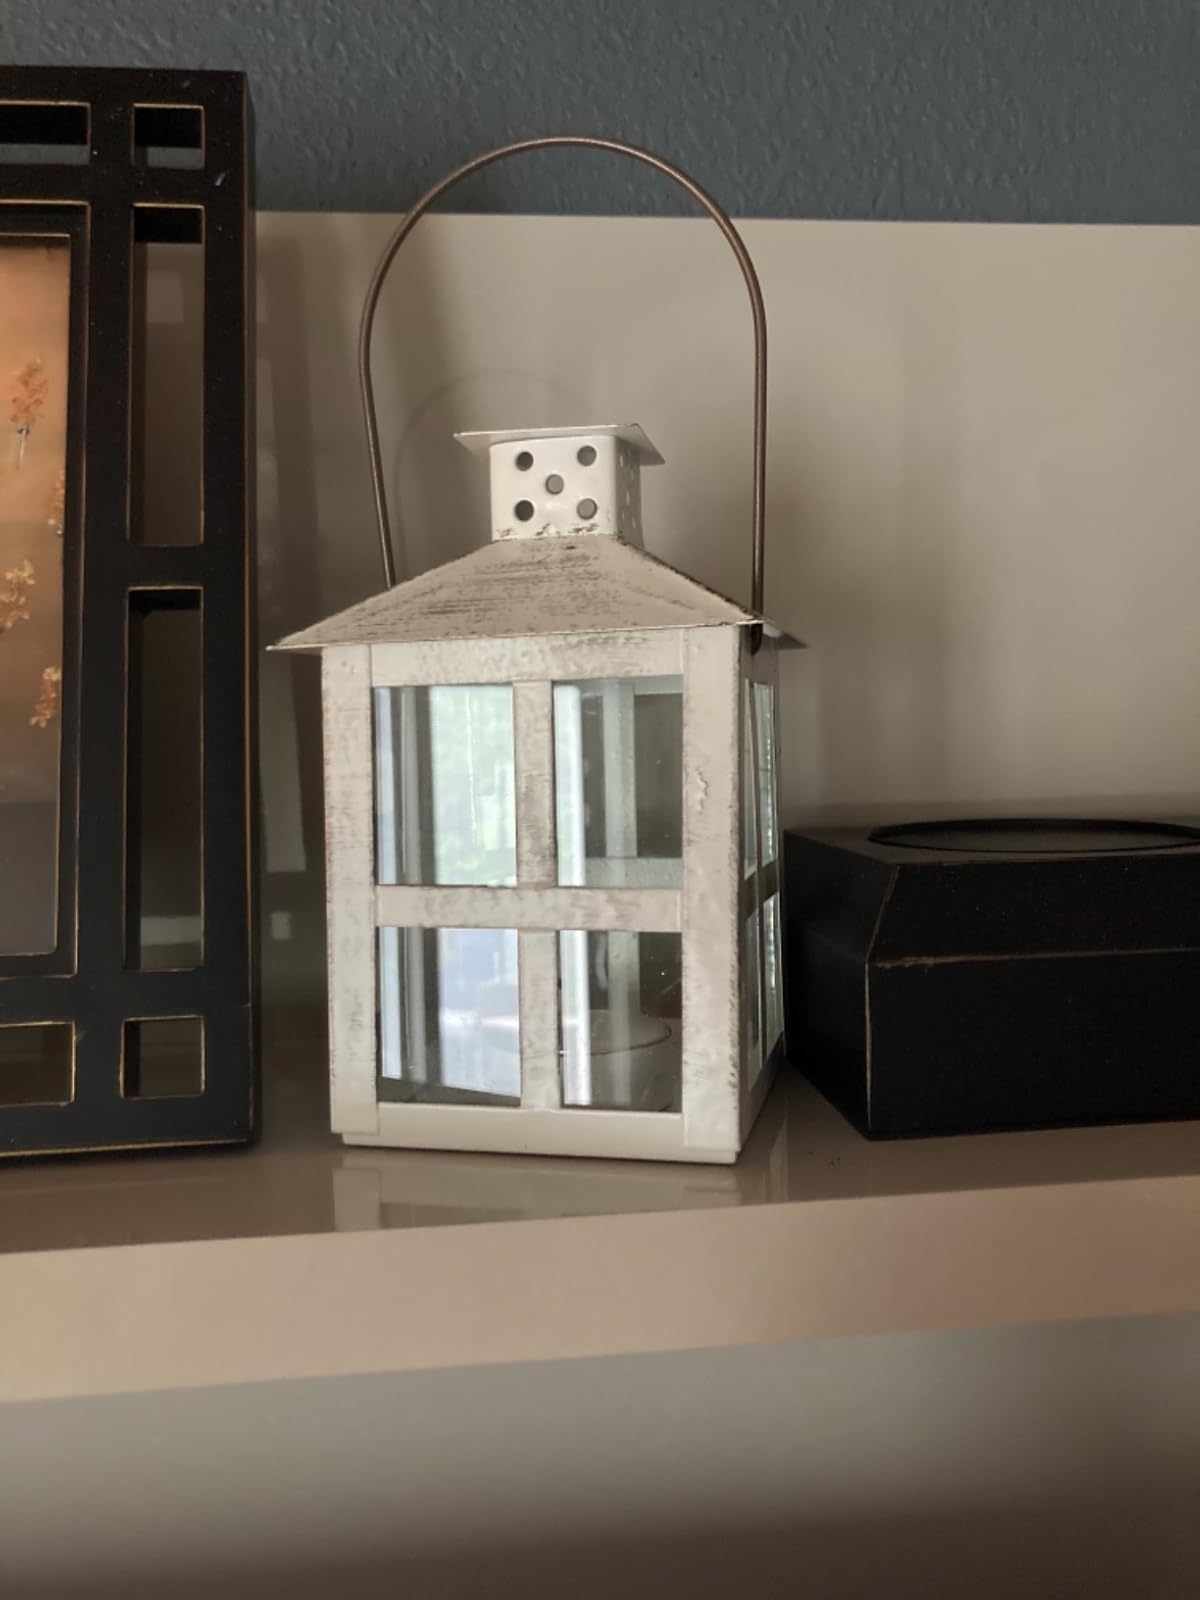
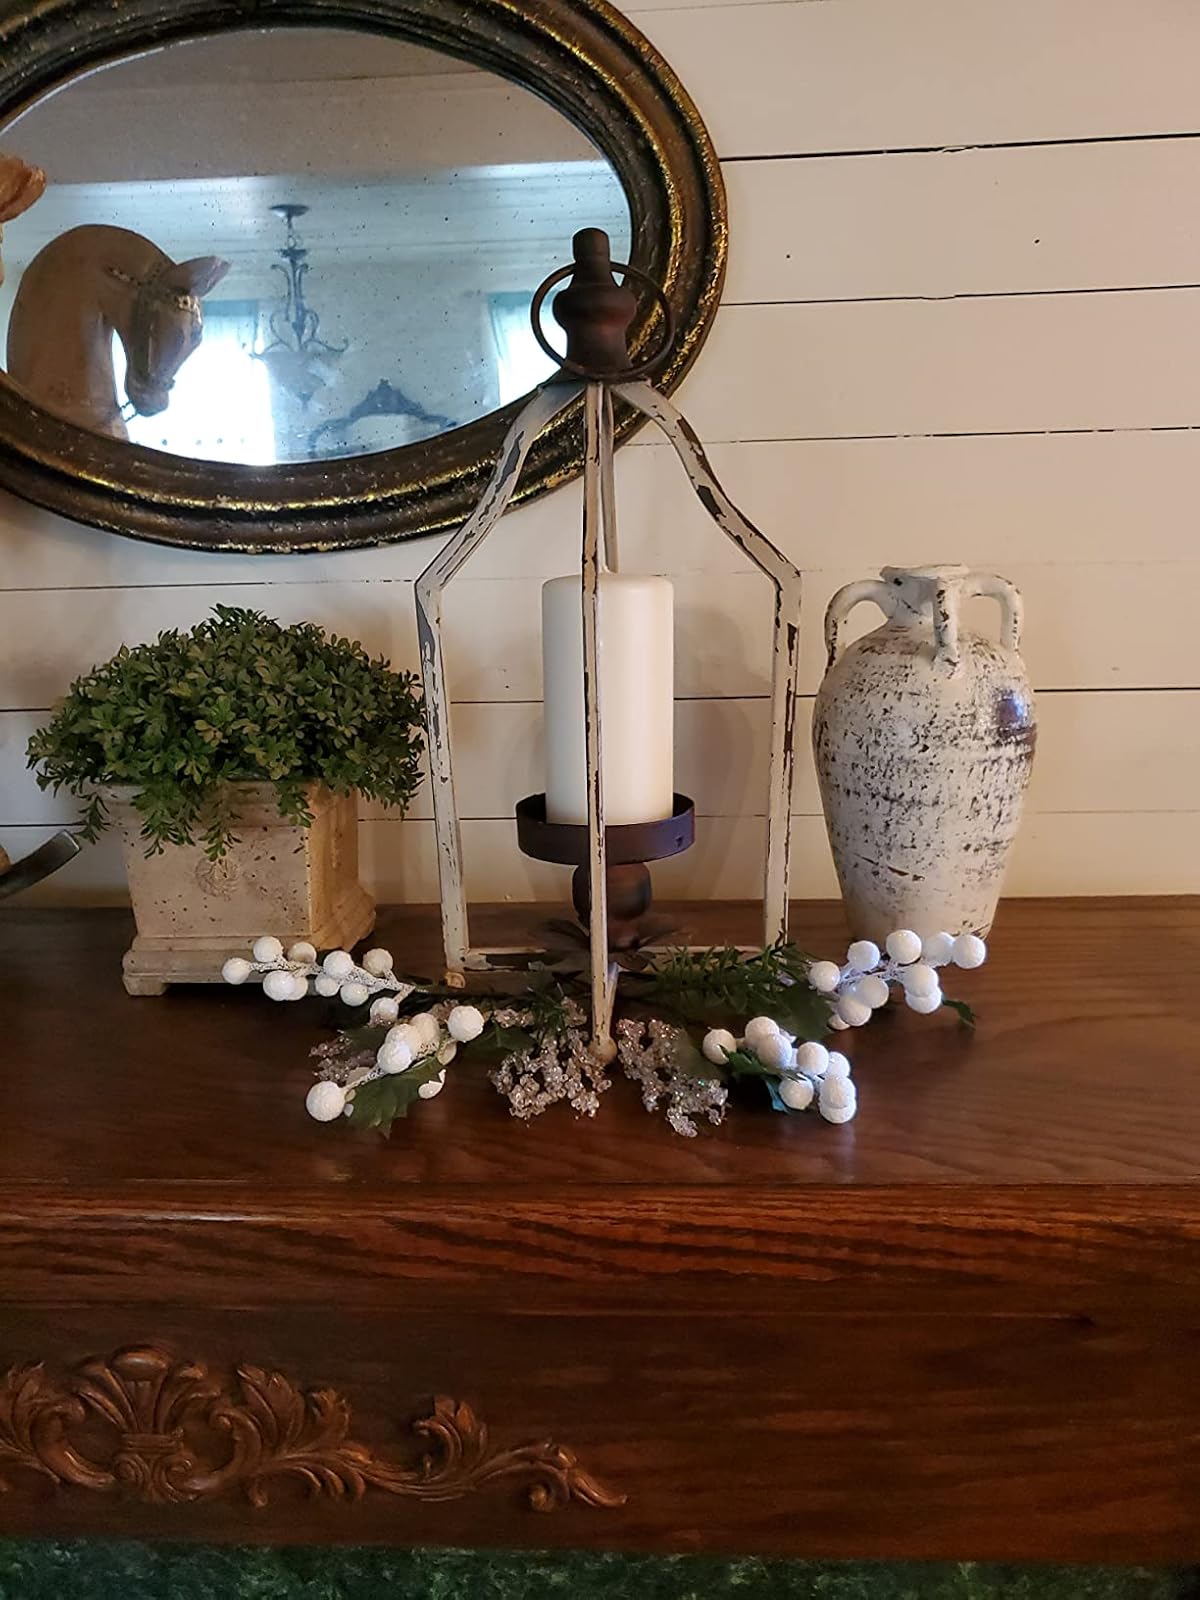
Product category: lantern
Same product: no